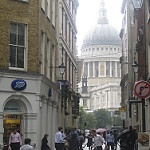
Label: street